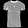
Label: T - shirt / top